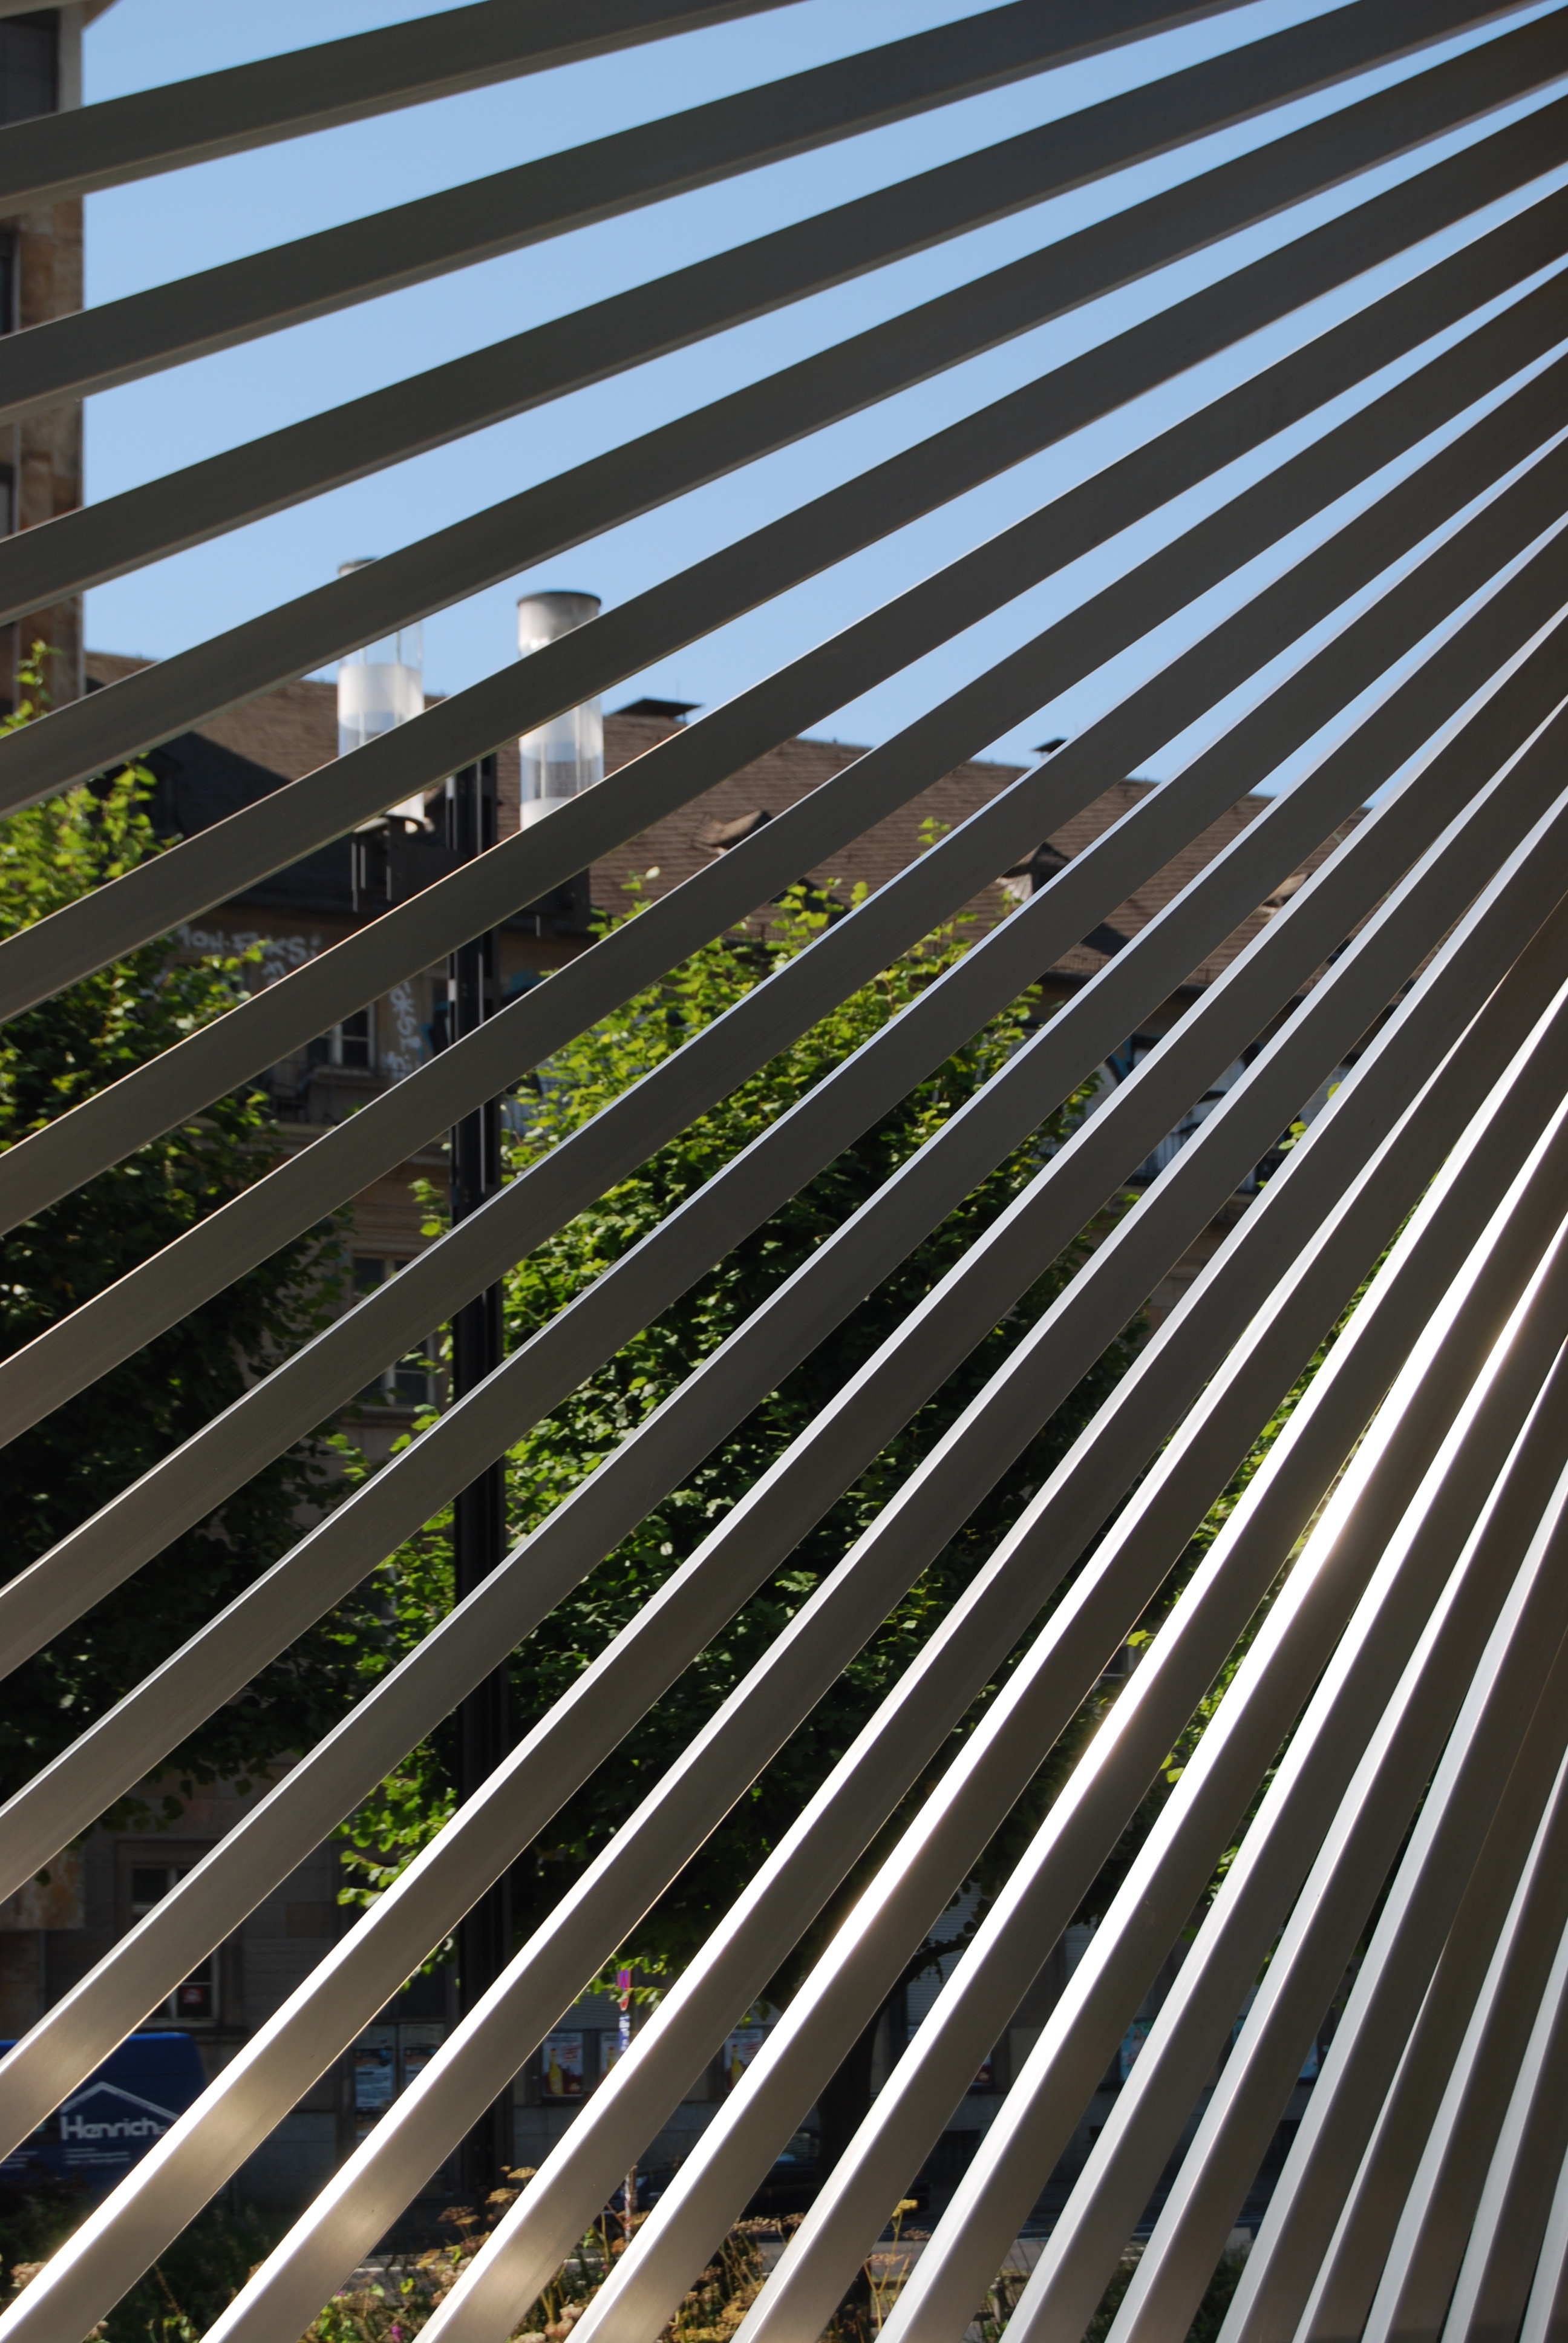
architecture, structure, sunlight, roof, skyscraper, line, facade, lines, shape, frankfurt am main germany, light and shadow, by looking, residential area, window covering